Mason Morgan

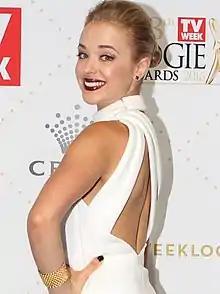
Mason is involved in a love triangle when he dates Olivia Fraser Richards, played by Raechelle Banno ("pictured").

Producers later paired Mason with Olivia Fraser Richards (Raechelle Banno) and formed a love triangle storyline with her ex-boyfriend Hunter King (Scott Lee). Mason shows an interest in dating Olivia and she is "drawn to him". Pledger told Alison Gardner of "What's on TV" that Mason "really likes" Olivia and readily accepts her invitation to accompany her to the formal. The pair soon learn that Hunter is also attending, and Mason realises that Olivia still has feelings for him. Olivia leaves Mason at the bar and begins dancing with Hunter, but she explains that she was just passing the time while she waited for Mason to return. Pledger continued, "As the evening goes on, it's clear Olivia's still into Hunter. Mason's had so much to deal with because of his family's problems that he doesn't need Olivia to bring him even more heartache." The following morning, Olivia visits Mason at the lifeguard station, where he is starting his new job, to tell him that what happened with Hunter meant nothing, but Mason replies that he does not need any more stress in his life. Later that day, Mason gets into a fight with Hunter. Pledger said that Mason "acts completely out of character" when he hits Hunter and is left feeling ashamed after Alf breaks up the fight.